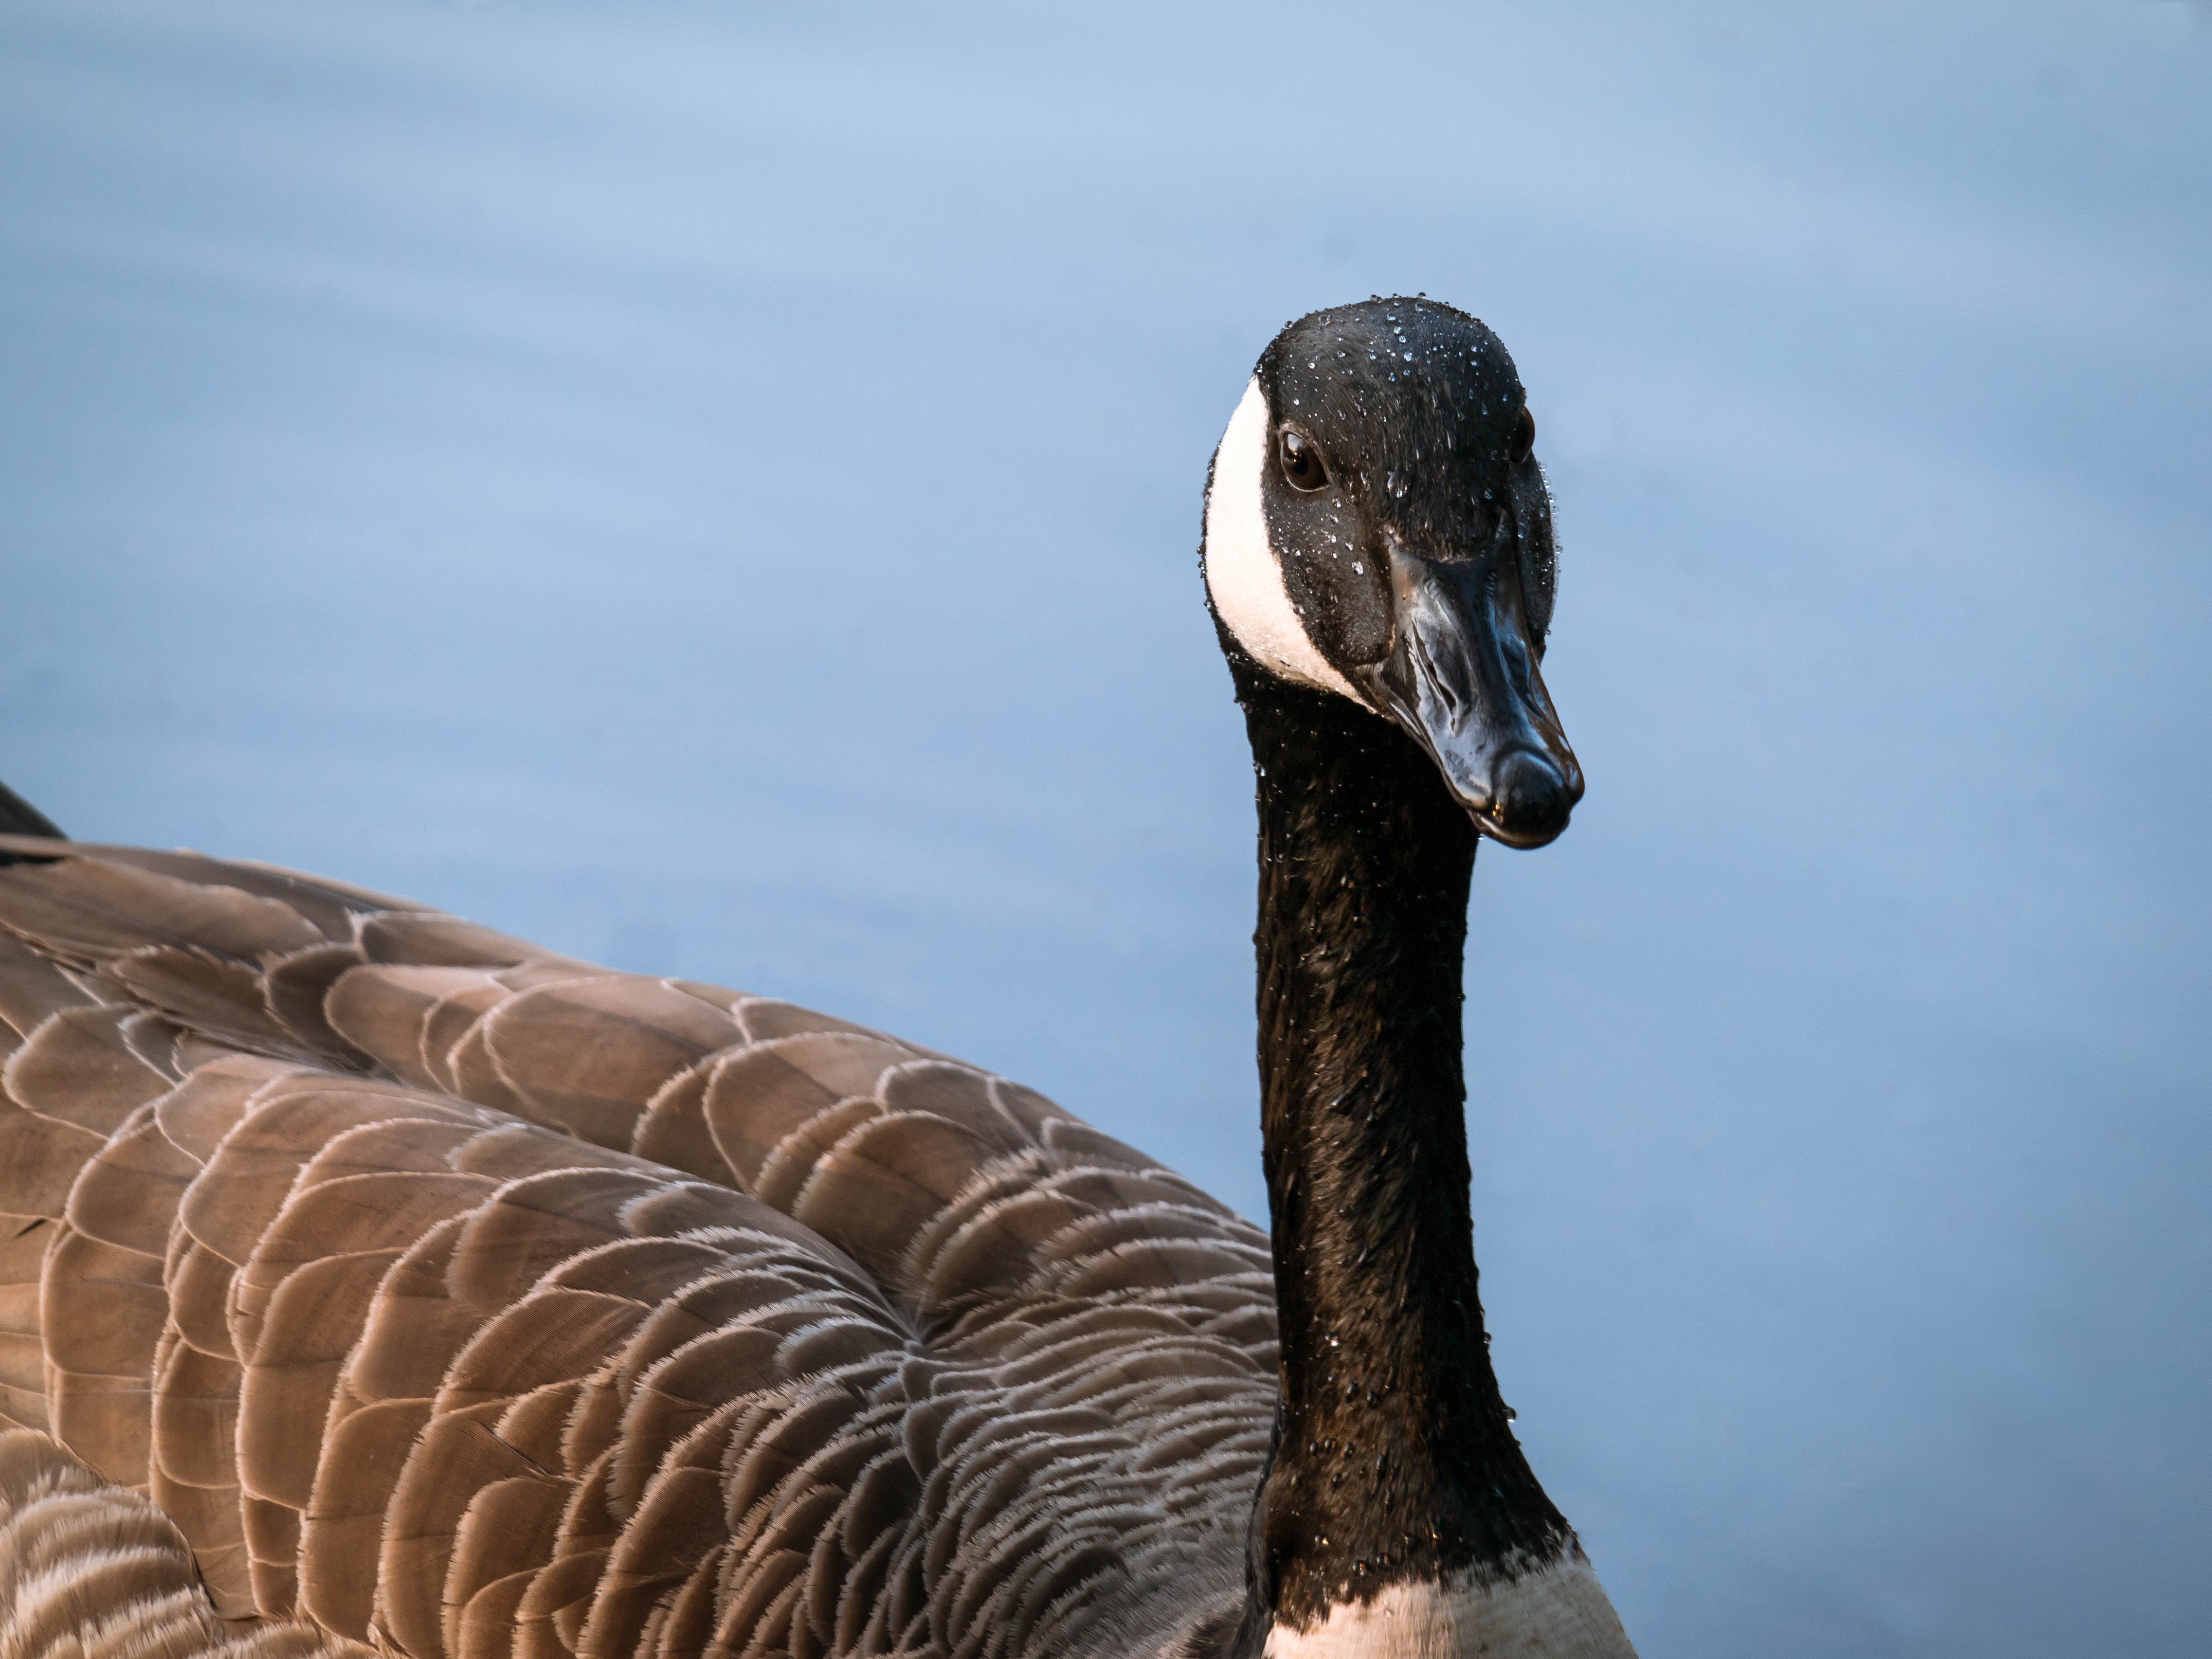
water, bird, wing, lake, view, wildlife, swim, beak, fauna, close up, swan, eye, head, goose, look, vertebrate, bill, waterfowl, water bird, animal portrait, canada goose, black swan, wild goose, ducks geese and swans